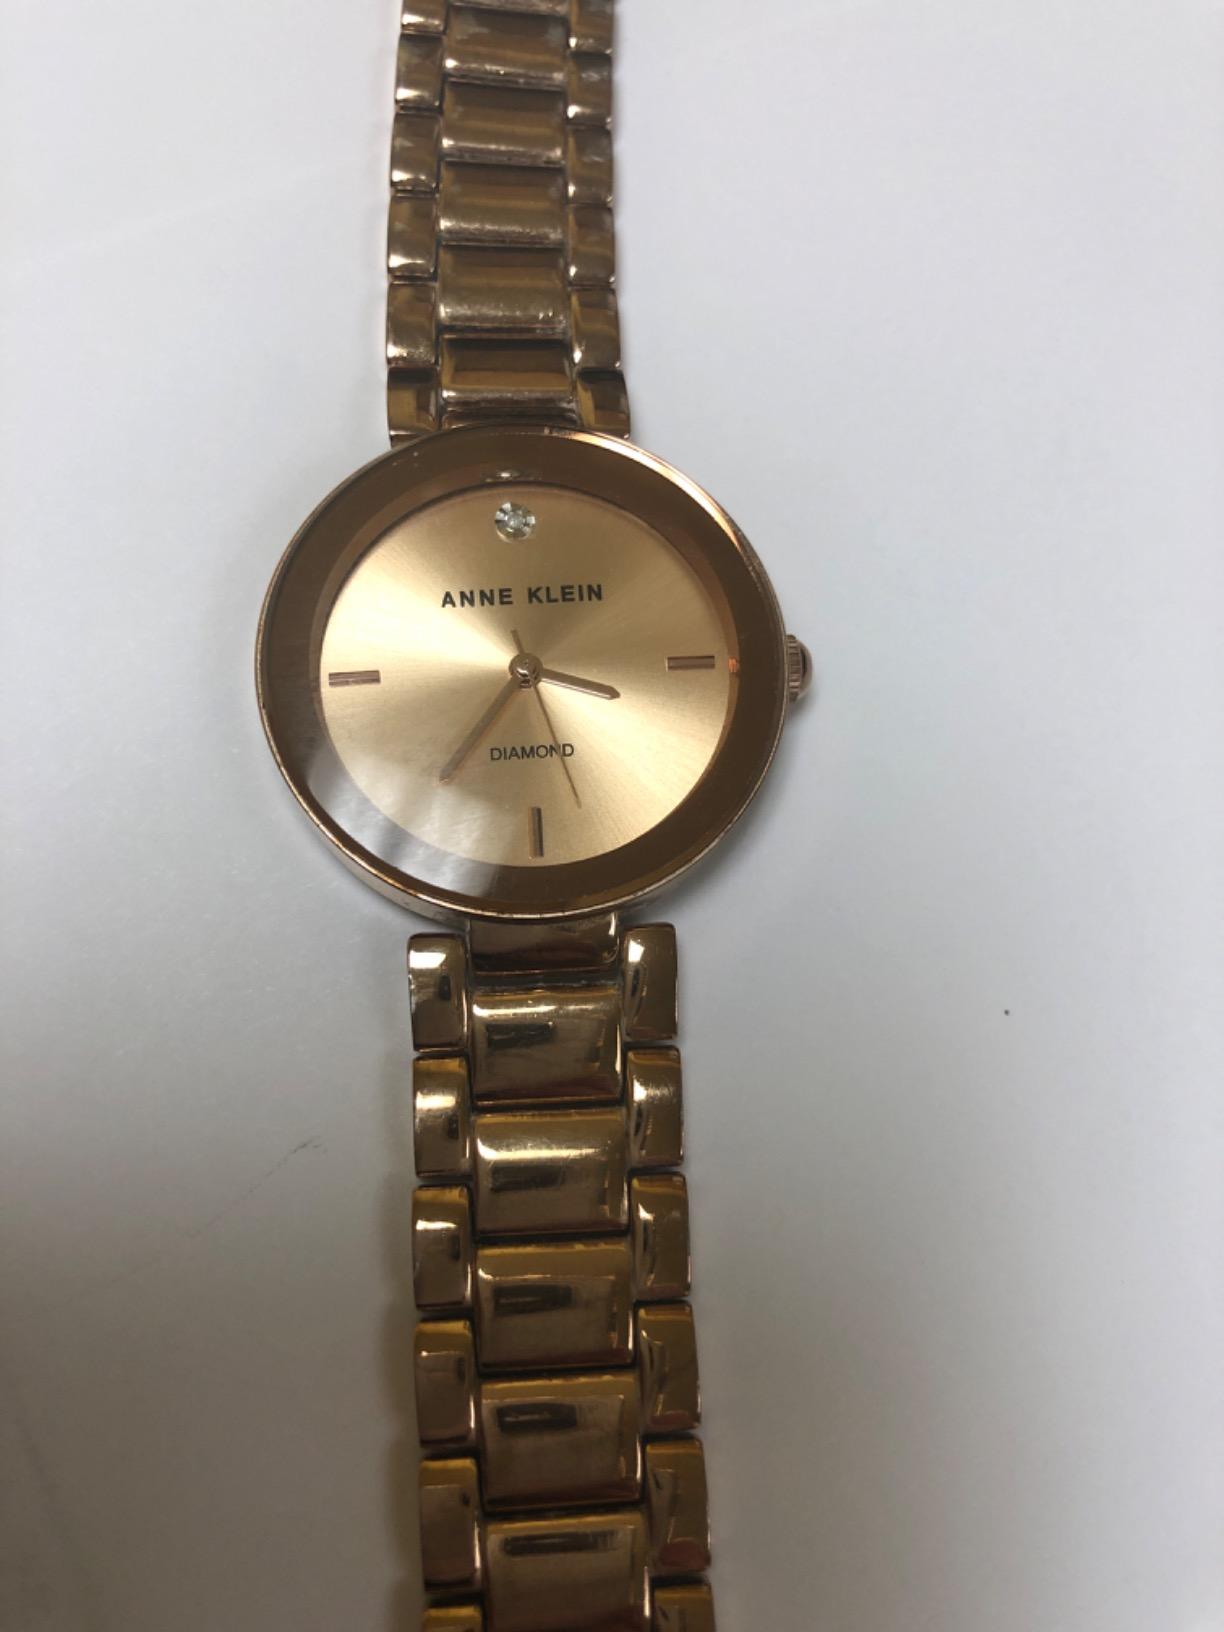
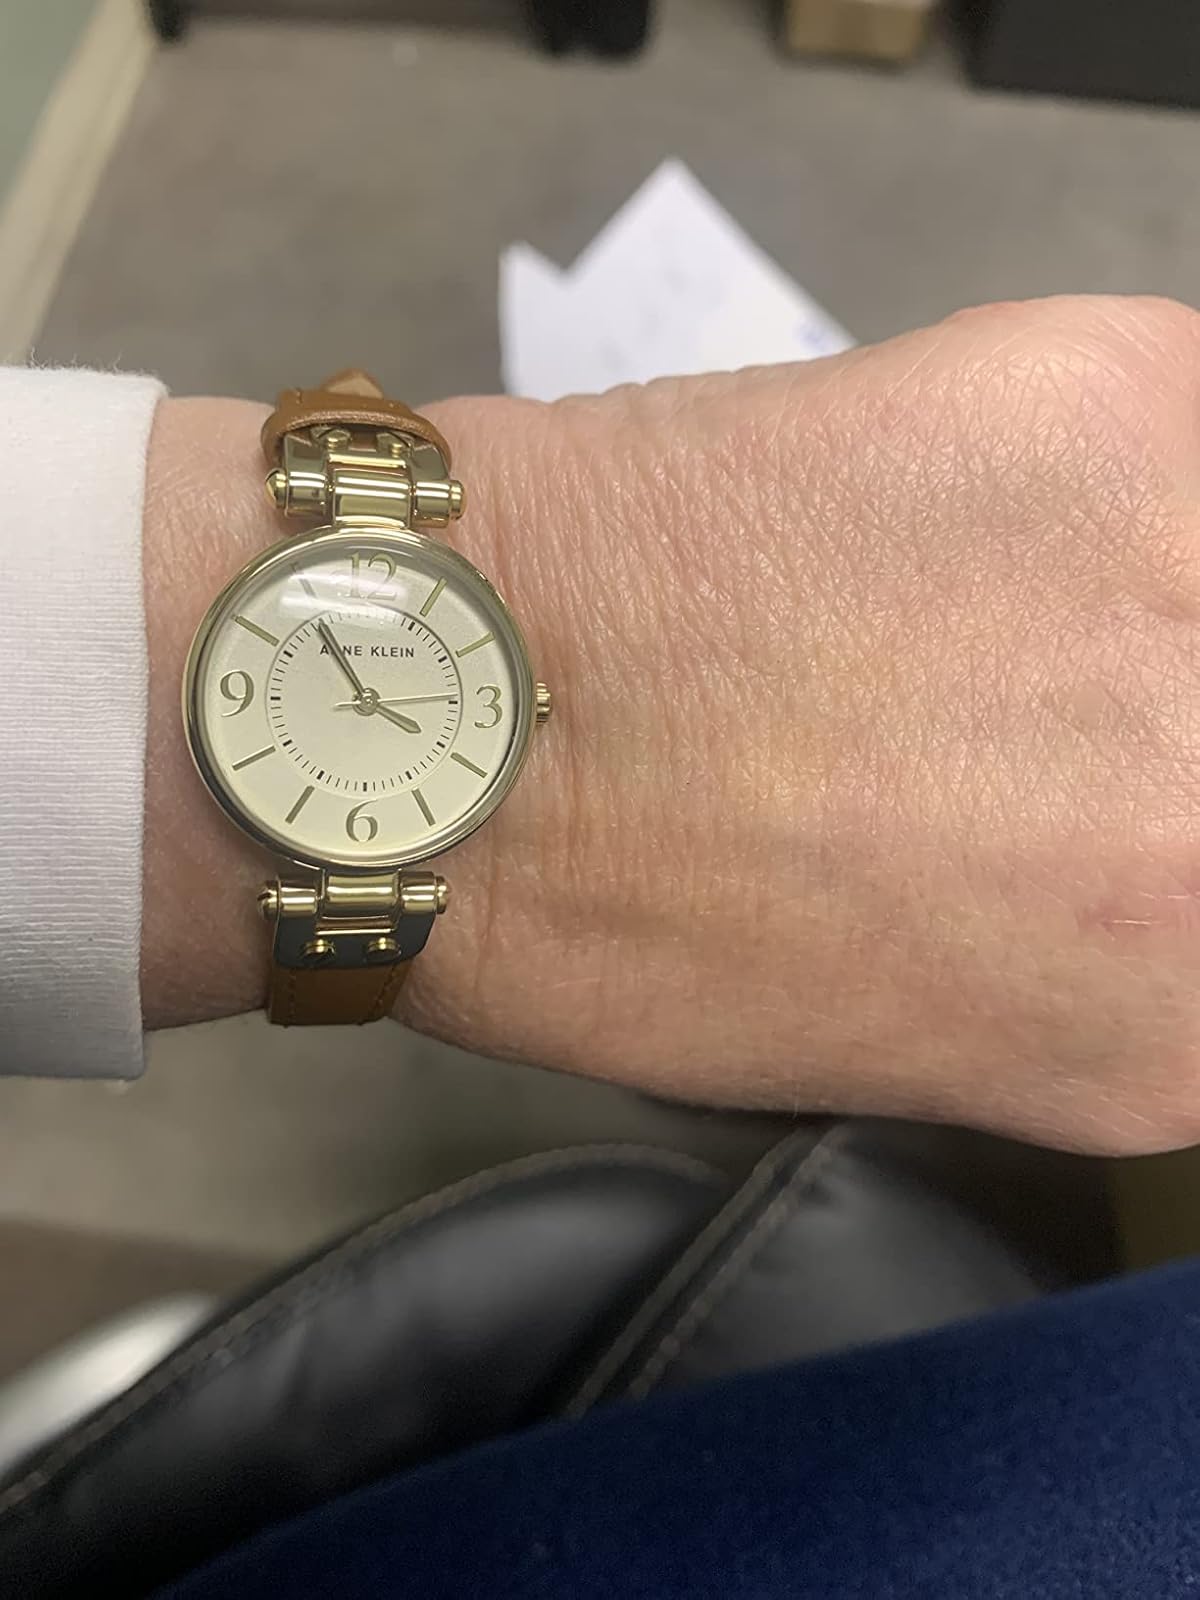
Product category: accessories_watch
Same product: no